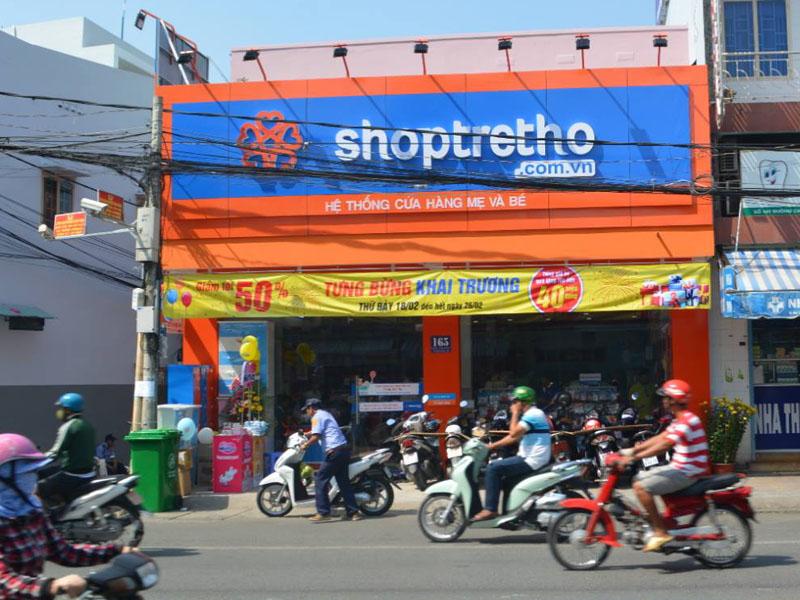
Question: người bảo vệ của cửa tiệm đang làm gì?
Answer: người bảo vệ đang dắt một chiếc xe máy